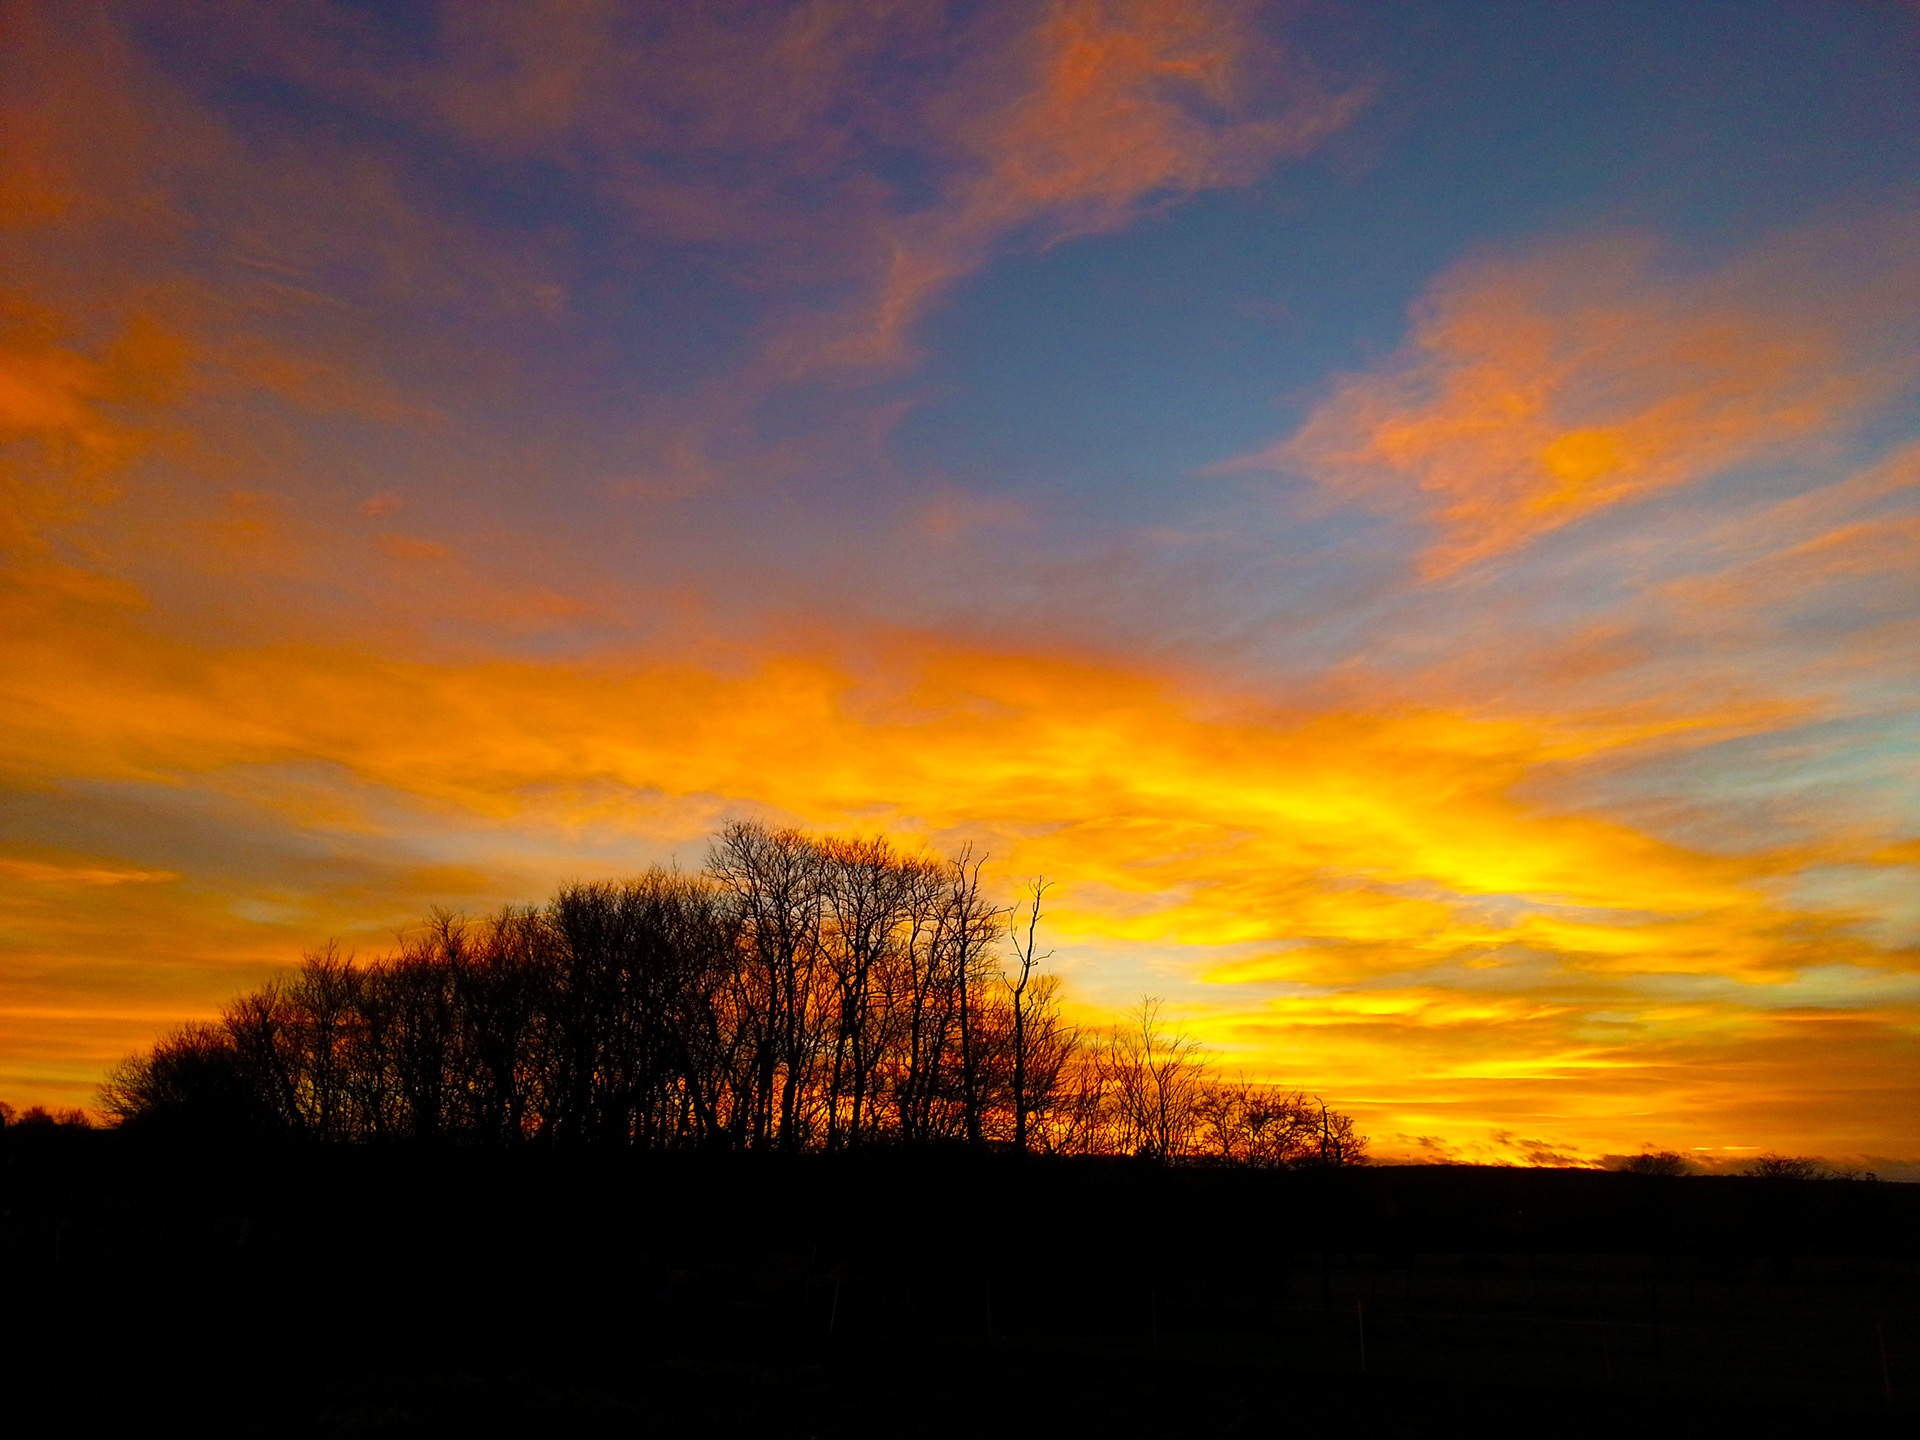
landscape, outdoor, horizon, silhouette, cloud, sky, sun, sunrise, sunset, field, prairie, sunlight, morning, dawn, atmosphere, dusk, evening, orange, blue, colorful, afterglow, red sky at morning